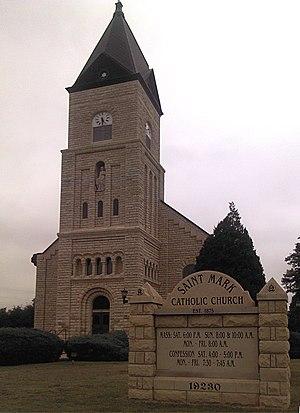
Colwich est une ville américaine située dans le comté de Sedgwick dans l’État du Kansas.